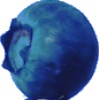
Label: huckleberry